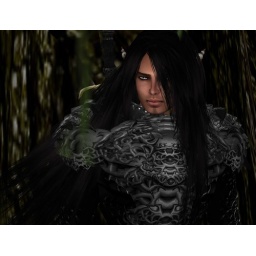
Riot was standing under a tree when I caught this photo...thought it was stunning.